Tom Kennedy (actor)

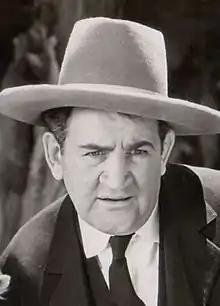
Kennedy in Henry Hathaway's "Man of the Forest" (1933)

Thomas Aloyisus Kennedy (July 15, 1885 – October 6, 1965) was an American actor known for his roles in Hollywood comedies from the silent days, with such producers as Mack Sennett and Hal Roach, mainly supporting lead comedians such as the Marx Brothers, W. C. Fields, Mabel Normand, Shemp Howard, El Brendel, Laurel and Hardy, and the Three Stooges. Kennedy also played dramatic roles as a supporting actor. Today's viewers may know him from Warner Bros.' nine Torchy Blane features as Gahagan, the poetry-spouting cop whose running line was, "What a day! What a day!"